Leon Dabo

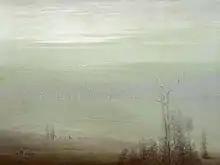
"Evening on the Hudson" (1909), oil on canvas. This painting won a prize from the National Arts Club.

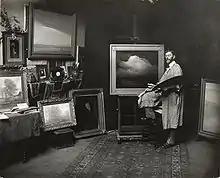
Leon Dabo in his Brooklyn studio, ca. 1910, from the <a href="http%3A//www.aaa.si.edu/collections/images/detail/leon-dabo-his-brooklyn-studio-2526">Archives of American Art

As Dabo's success grew, it was met with by jealousy on the part of Scott. By all accounts, Leon consistently championed his brother's work and the two of them often exhibited together. He even held power of attorney to act as Scott's representative with prospective buyers in Europe. When Scott went to study in Paris in 1902, Leon wrote letters of introduction on his behalf. However, reviews in the press were usually more favorable to Leon, buyers were more interested in Leon's work, and it sold for more as well. Finally at one point, the youngest brother Louis returned from Europe with a new power of attorney statement placing himself in charge of Scott's work, charging that Leon had imitated Scott's style, undermined him with buyers, and misappropriated the proceeds from the sales of Scott's work. Although the Dabo sisters sided with Louis and Scott, Leon simply refuted the charges and "The New York Times" did not put much stock into Louis' statements.